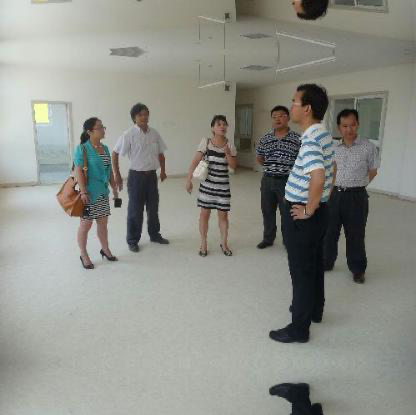
Objects in the image:
label: head
label: head
label: head
label: head
label: head
label: head
label: head